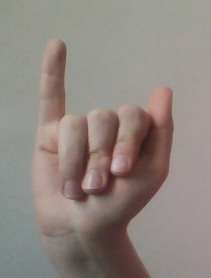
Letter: meem